List of liberal theorists

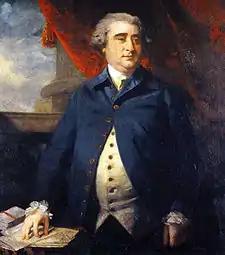
Charles James Fox by Joshua Reynolds

Thomas Jefferson (United States, 1743–1826) was the third President of the United States and author of the Declaration of Independence. He also wrote "Notes on the State of Virginia" and the Virginia Statute for Religious Freedom. Ideologically, he was a champion of inalienable individual rights, although excluded women from his formulation, and as a Virginia planter, he held many enslaved persons. He advocated the separation of church and state. His ideas were repeated in many other liberal revolutions around the world, including the (early) French Revolution.